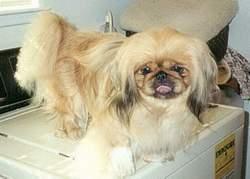
Pekinese